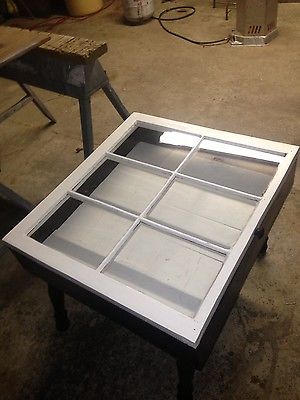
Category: table